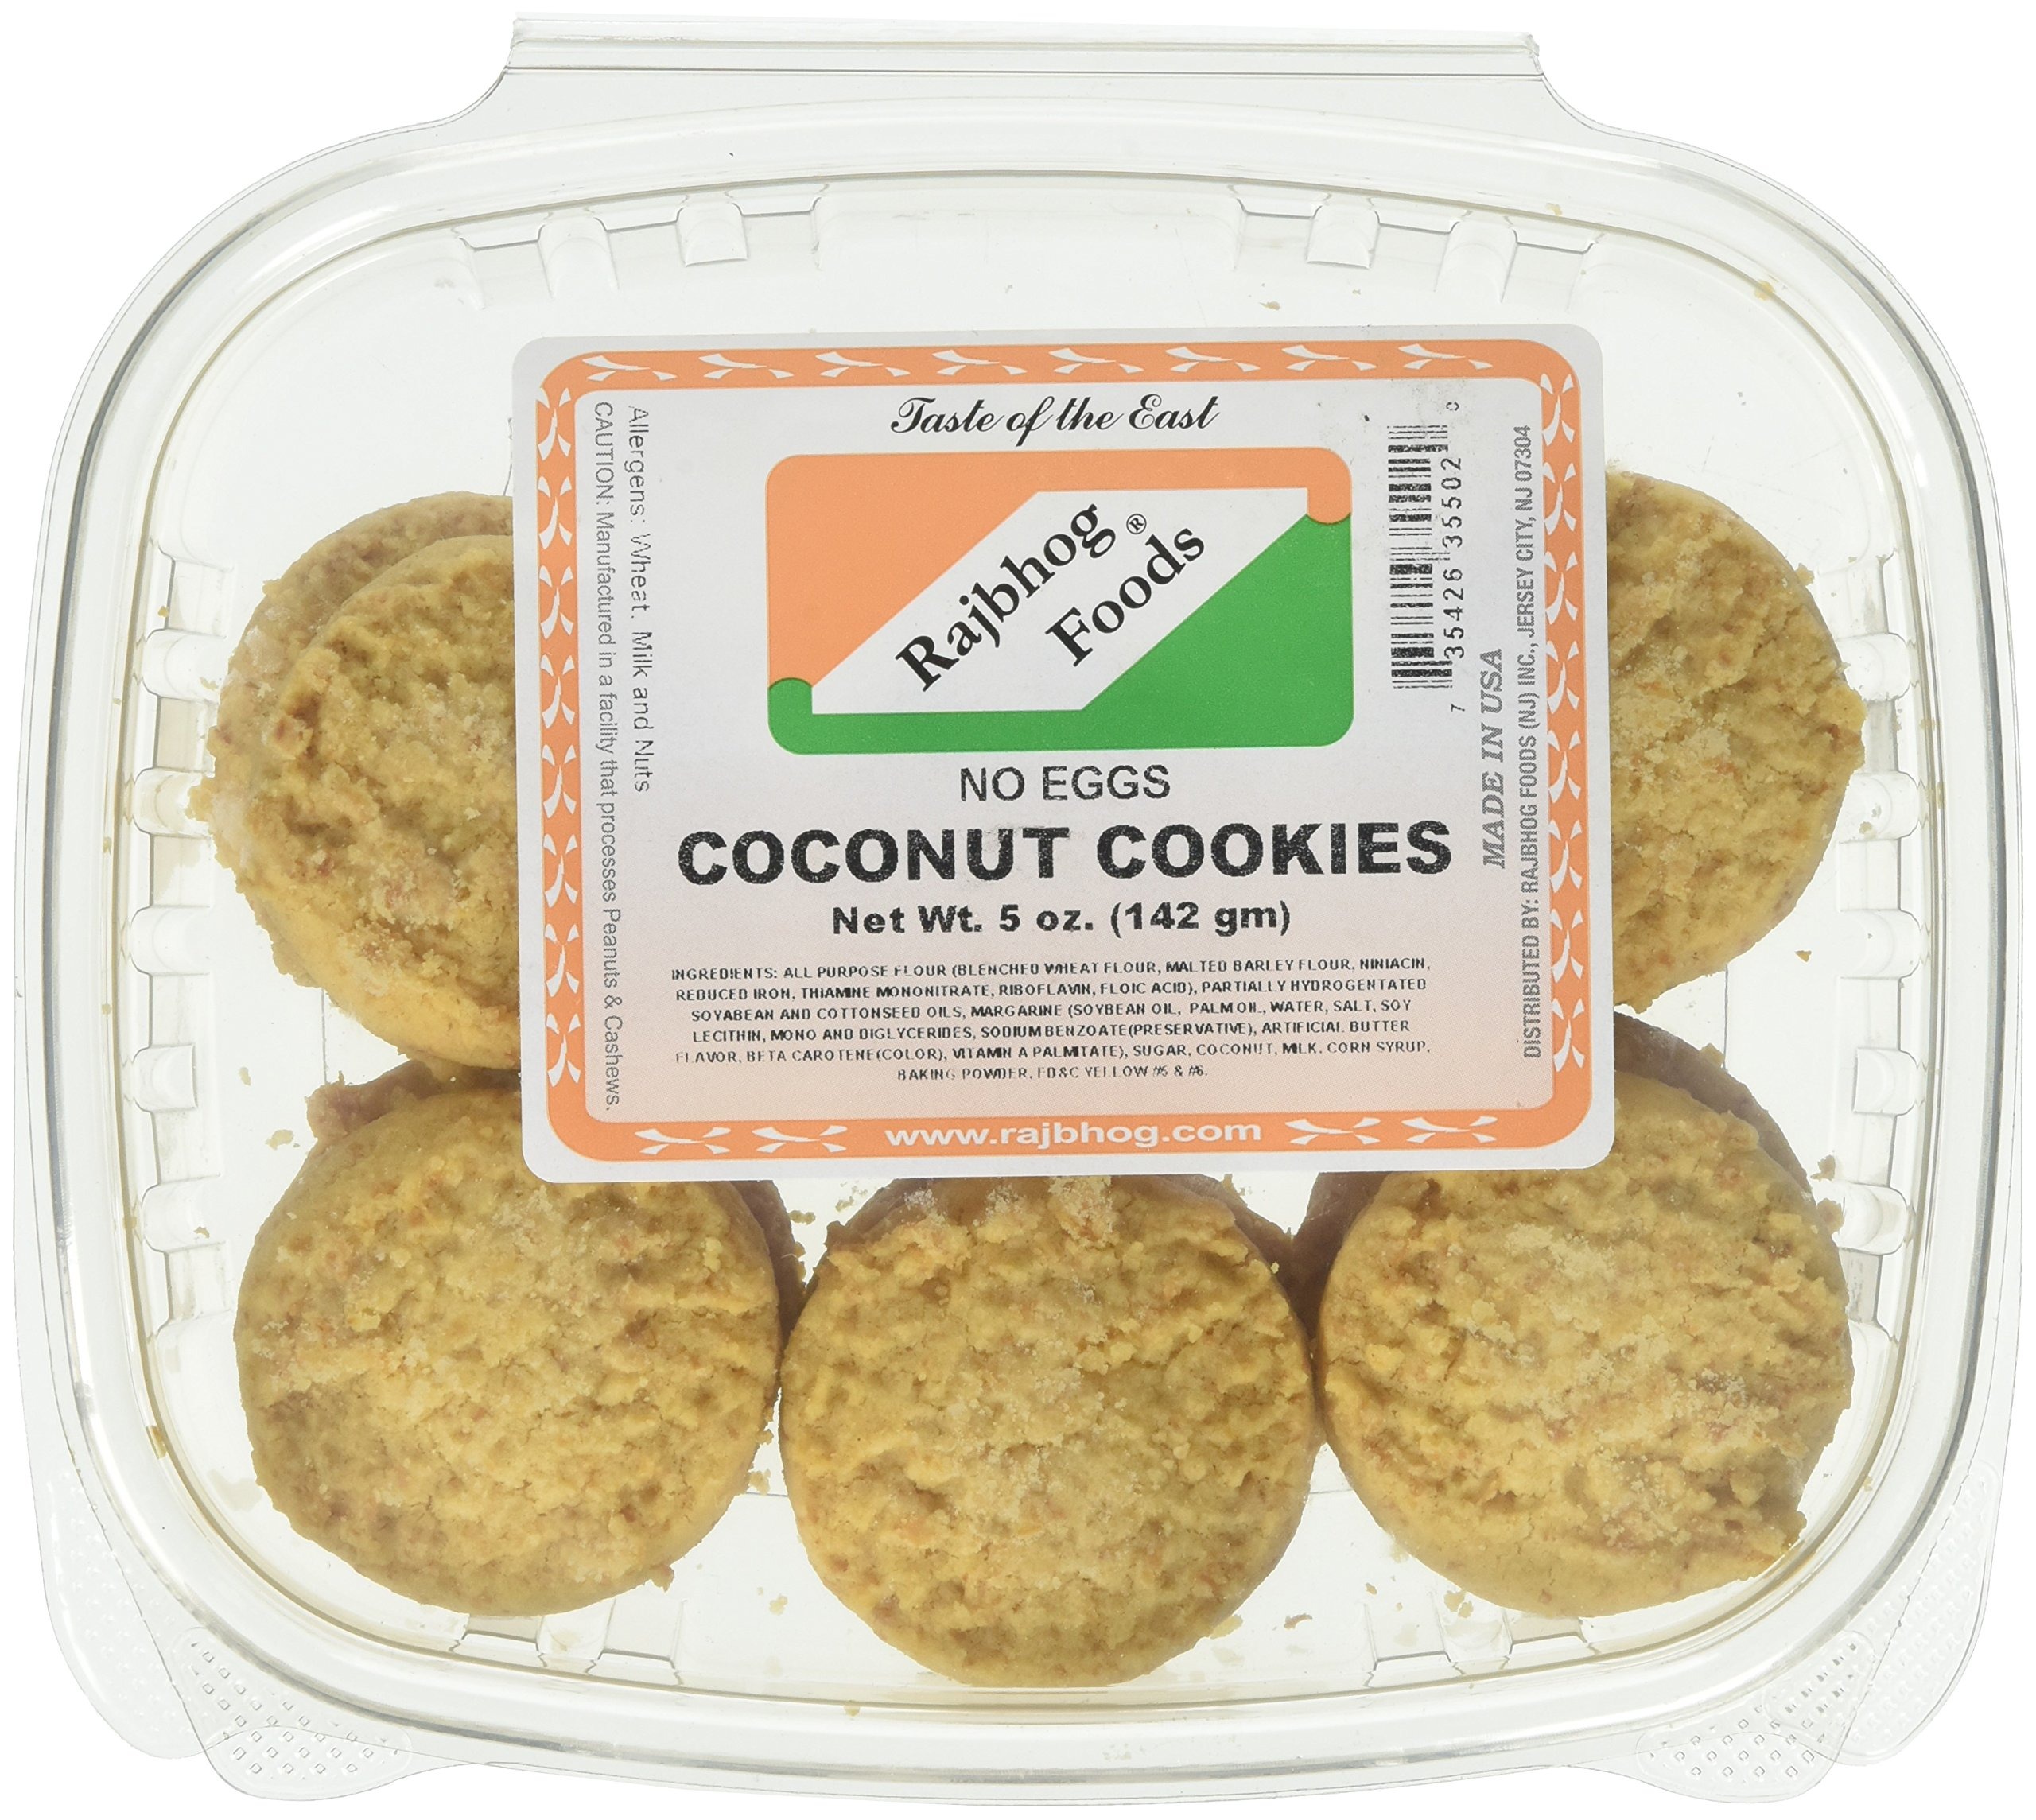
Item Name: Rajbhog, Coconut Cookies, 142 Grams(gm)
Bullet Point 1: Contains 142 Grams
Bullet Point 2: Real Coconut
Bullet Point 3: Packed To Retain Its Freshness
Bullet Point 4: No Eggs Added
Product Description: Rajbhog Foods Inc. Pioneer and leading Manufacturer of Indian Sweets Snacks Ice Creams and Frozen Foods in USA brings you delicious Coconut Cookies. The right blend of Coconut and flour makes this cookies a yummy snack for you and your family.
Value: 5.0089
Unit: Ounce

Price: 1.99